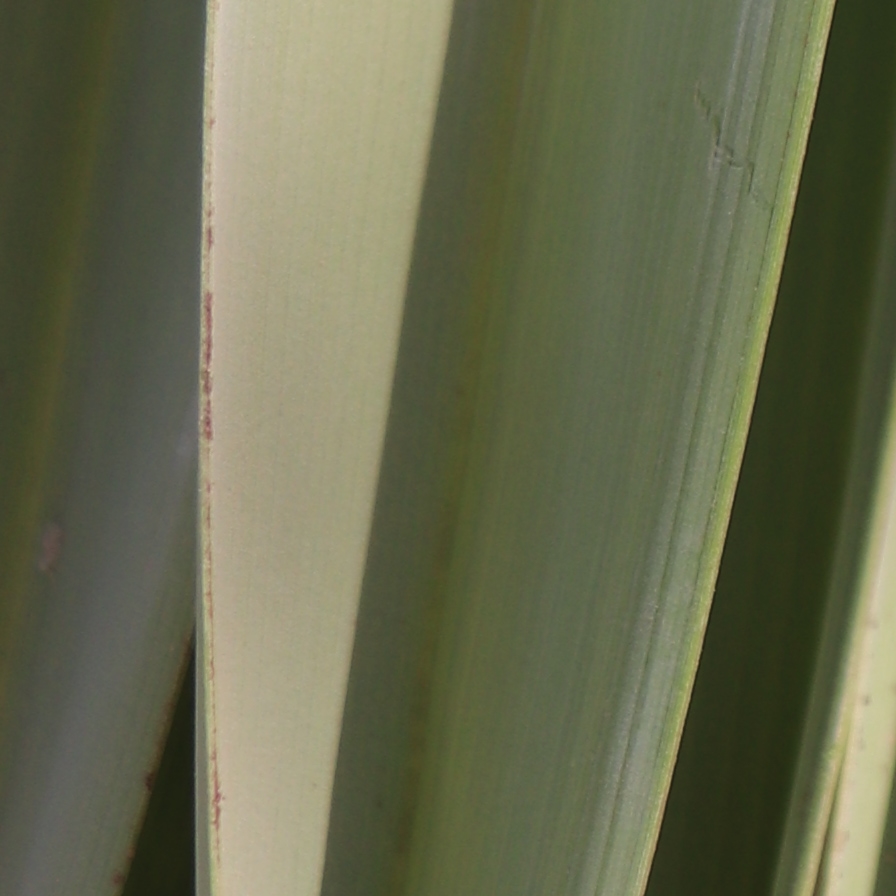
Label: Healthy